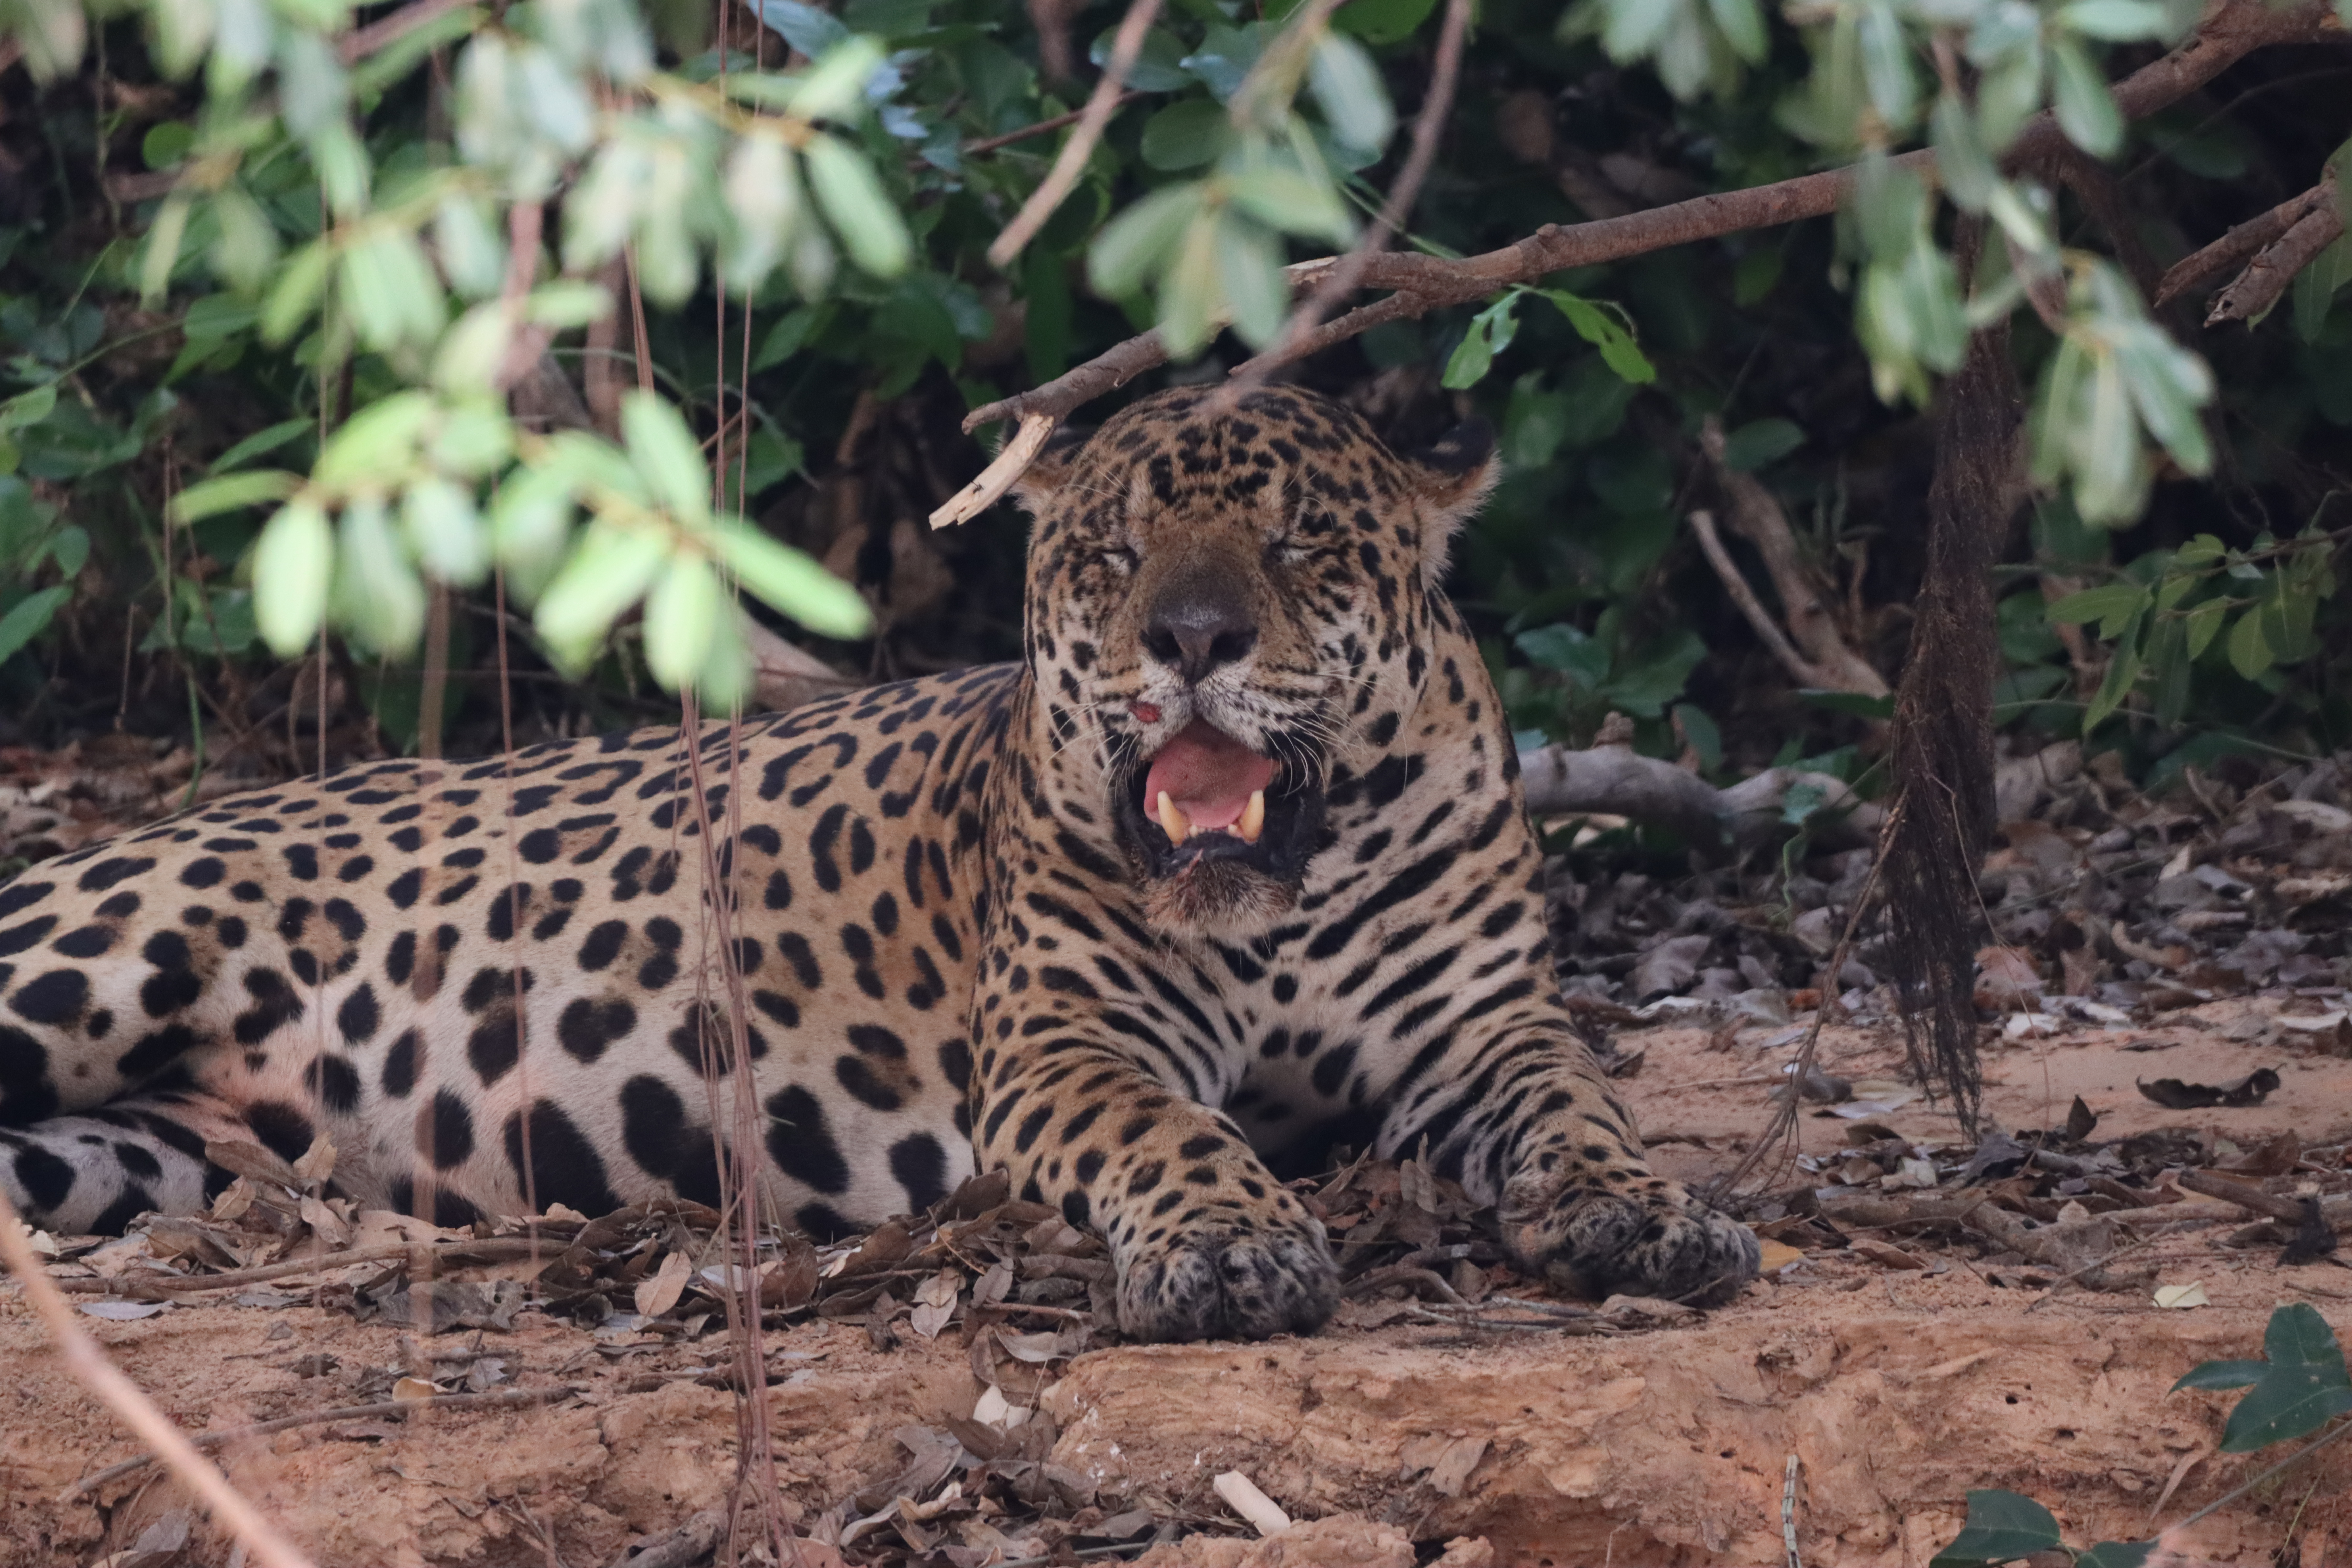
Jaguar: Tomas